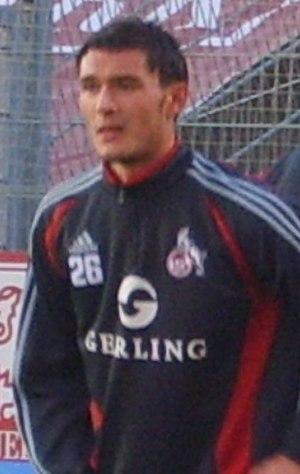
Aleksandar Mitreski est un footballeur international macédonien. Il est né le 8 août 1980.